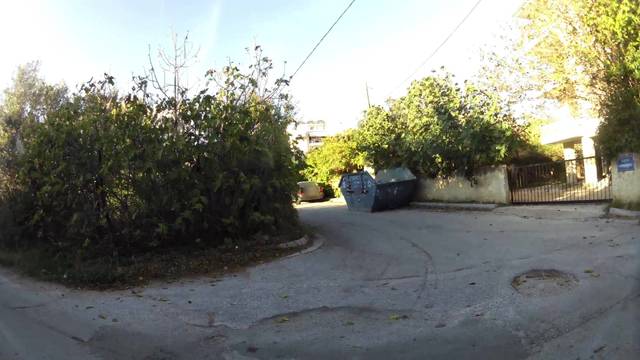
Region: Greece
Coordinates: 38.011, 24.014